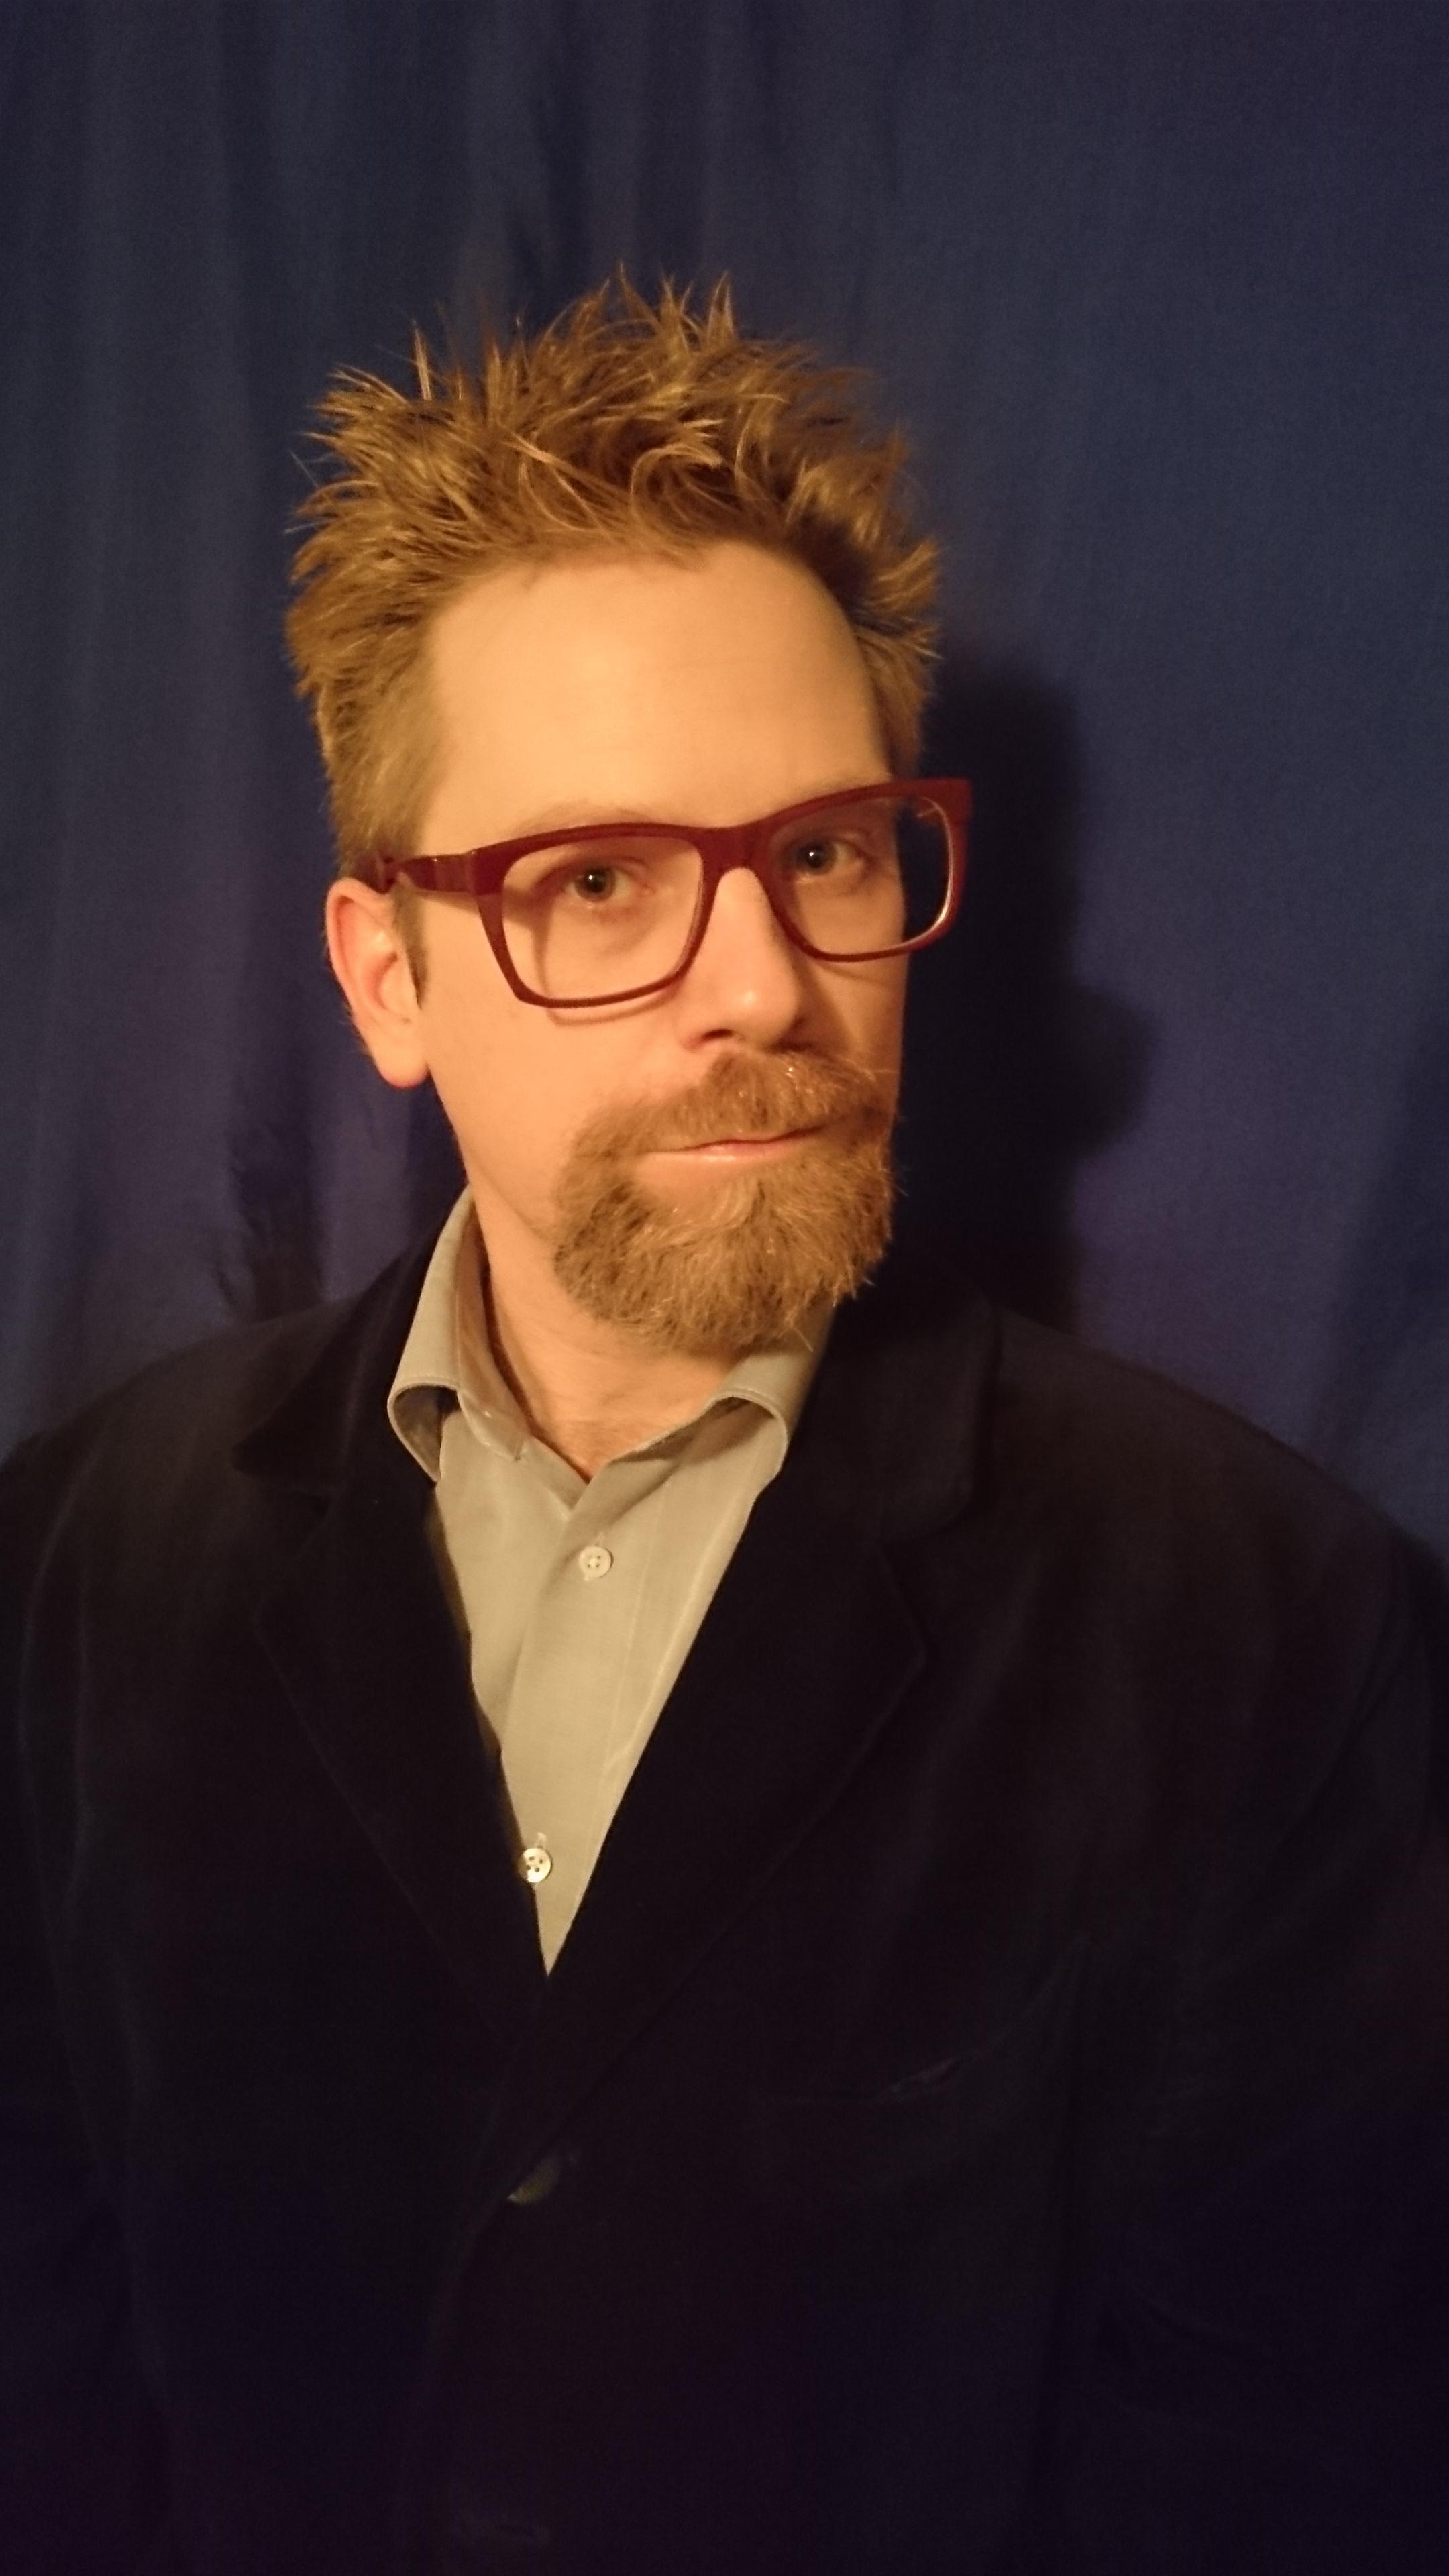
man, person, hair, male, portrait, young, hairstyle, beard, psychology, glasses, moustache, eyewear, psychotherapy, freud, sigmund freud, facial hair, vision care